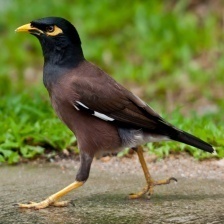
Species: MYNA
Scientific name: ACRIDOTHERES TRISTIS